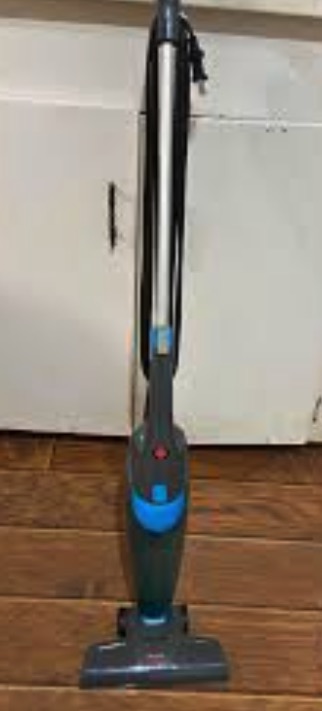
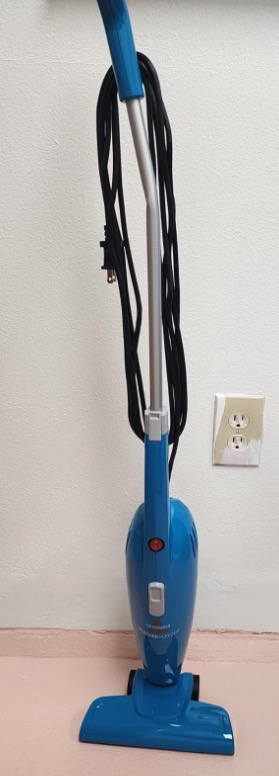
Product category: items_vacuum
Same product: no